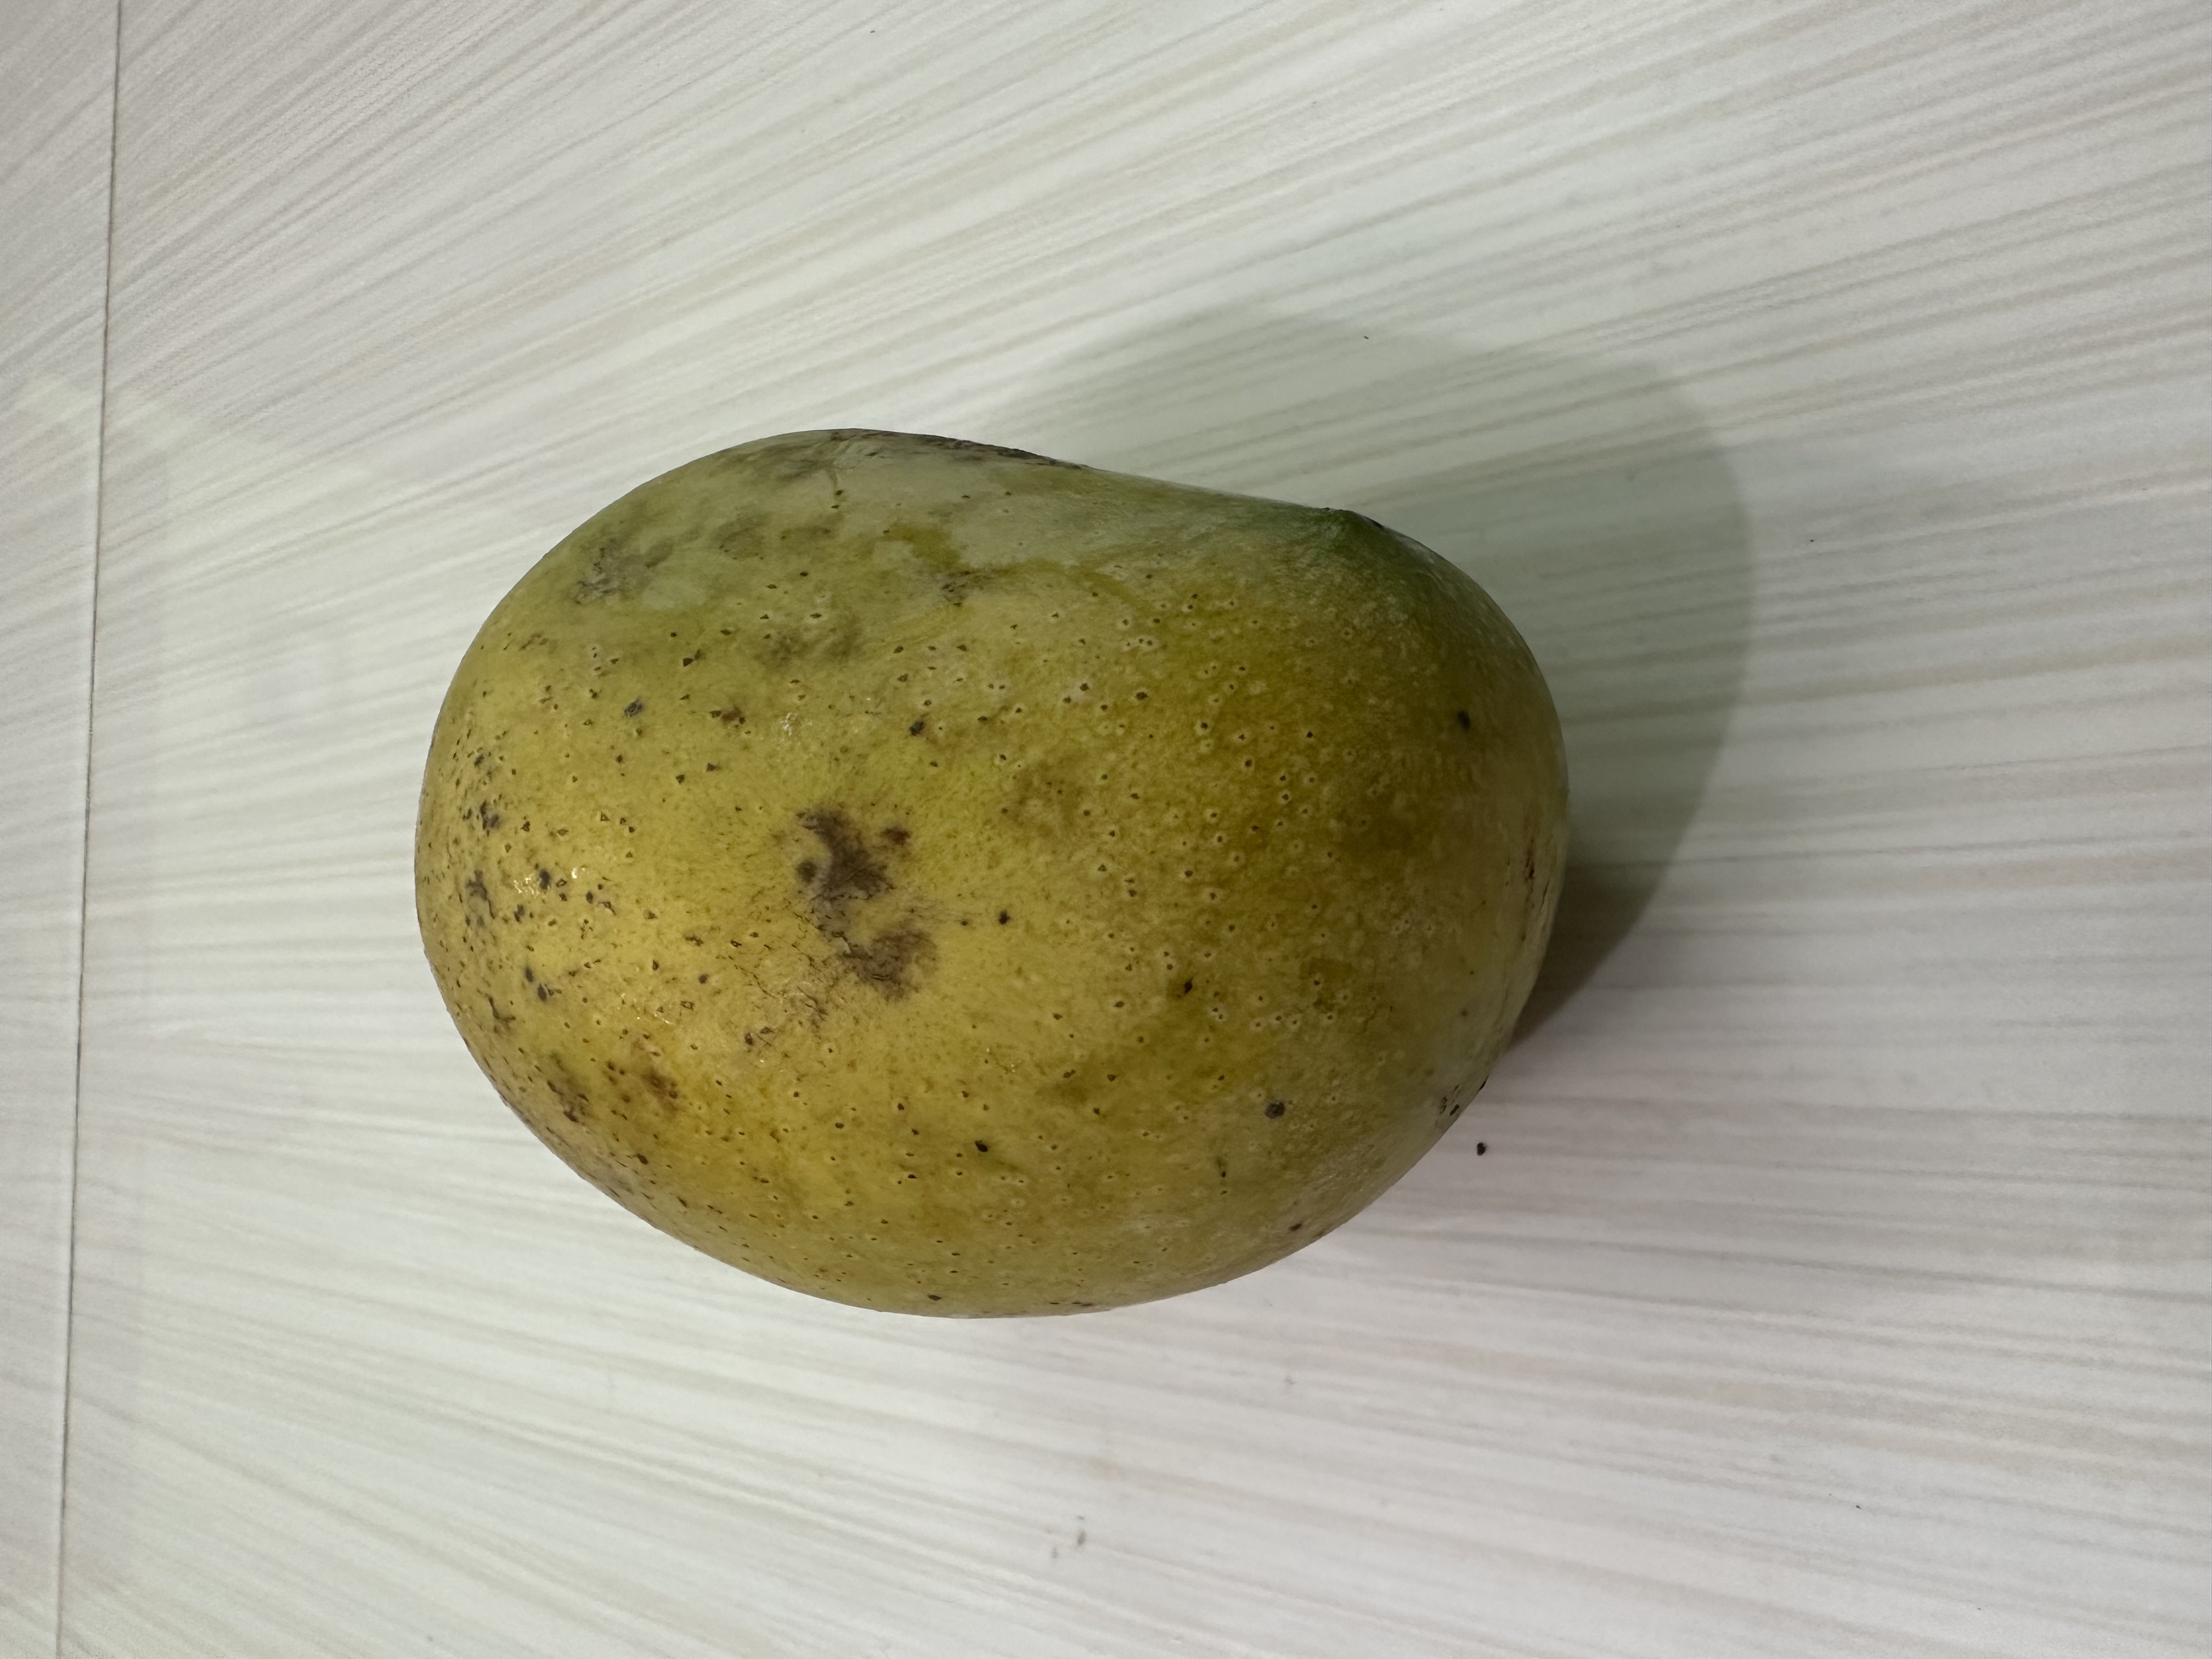
Mango variety: Kanchon Langra